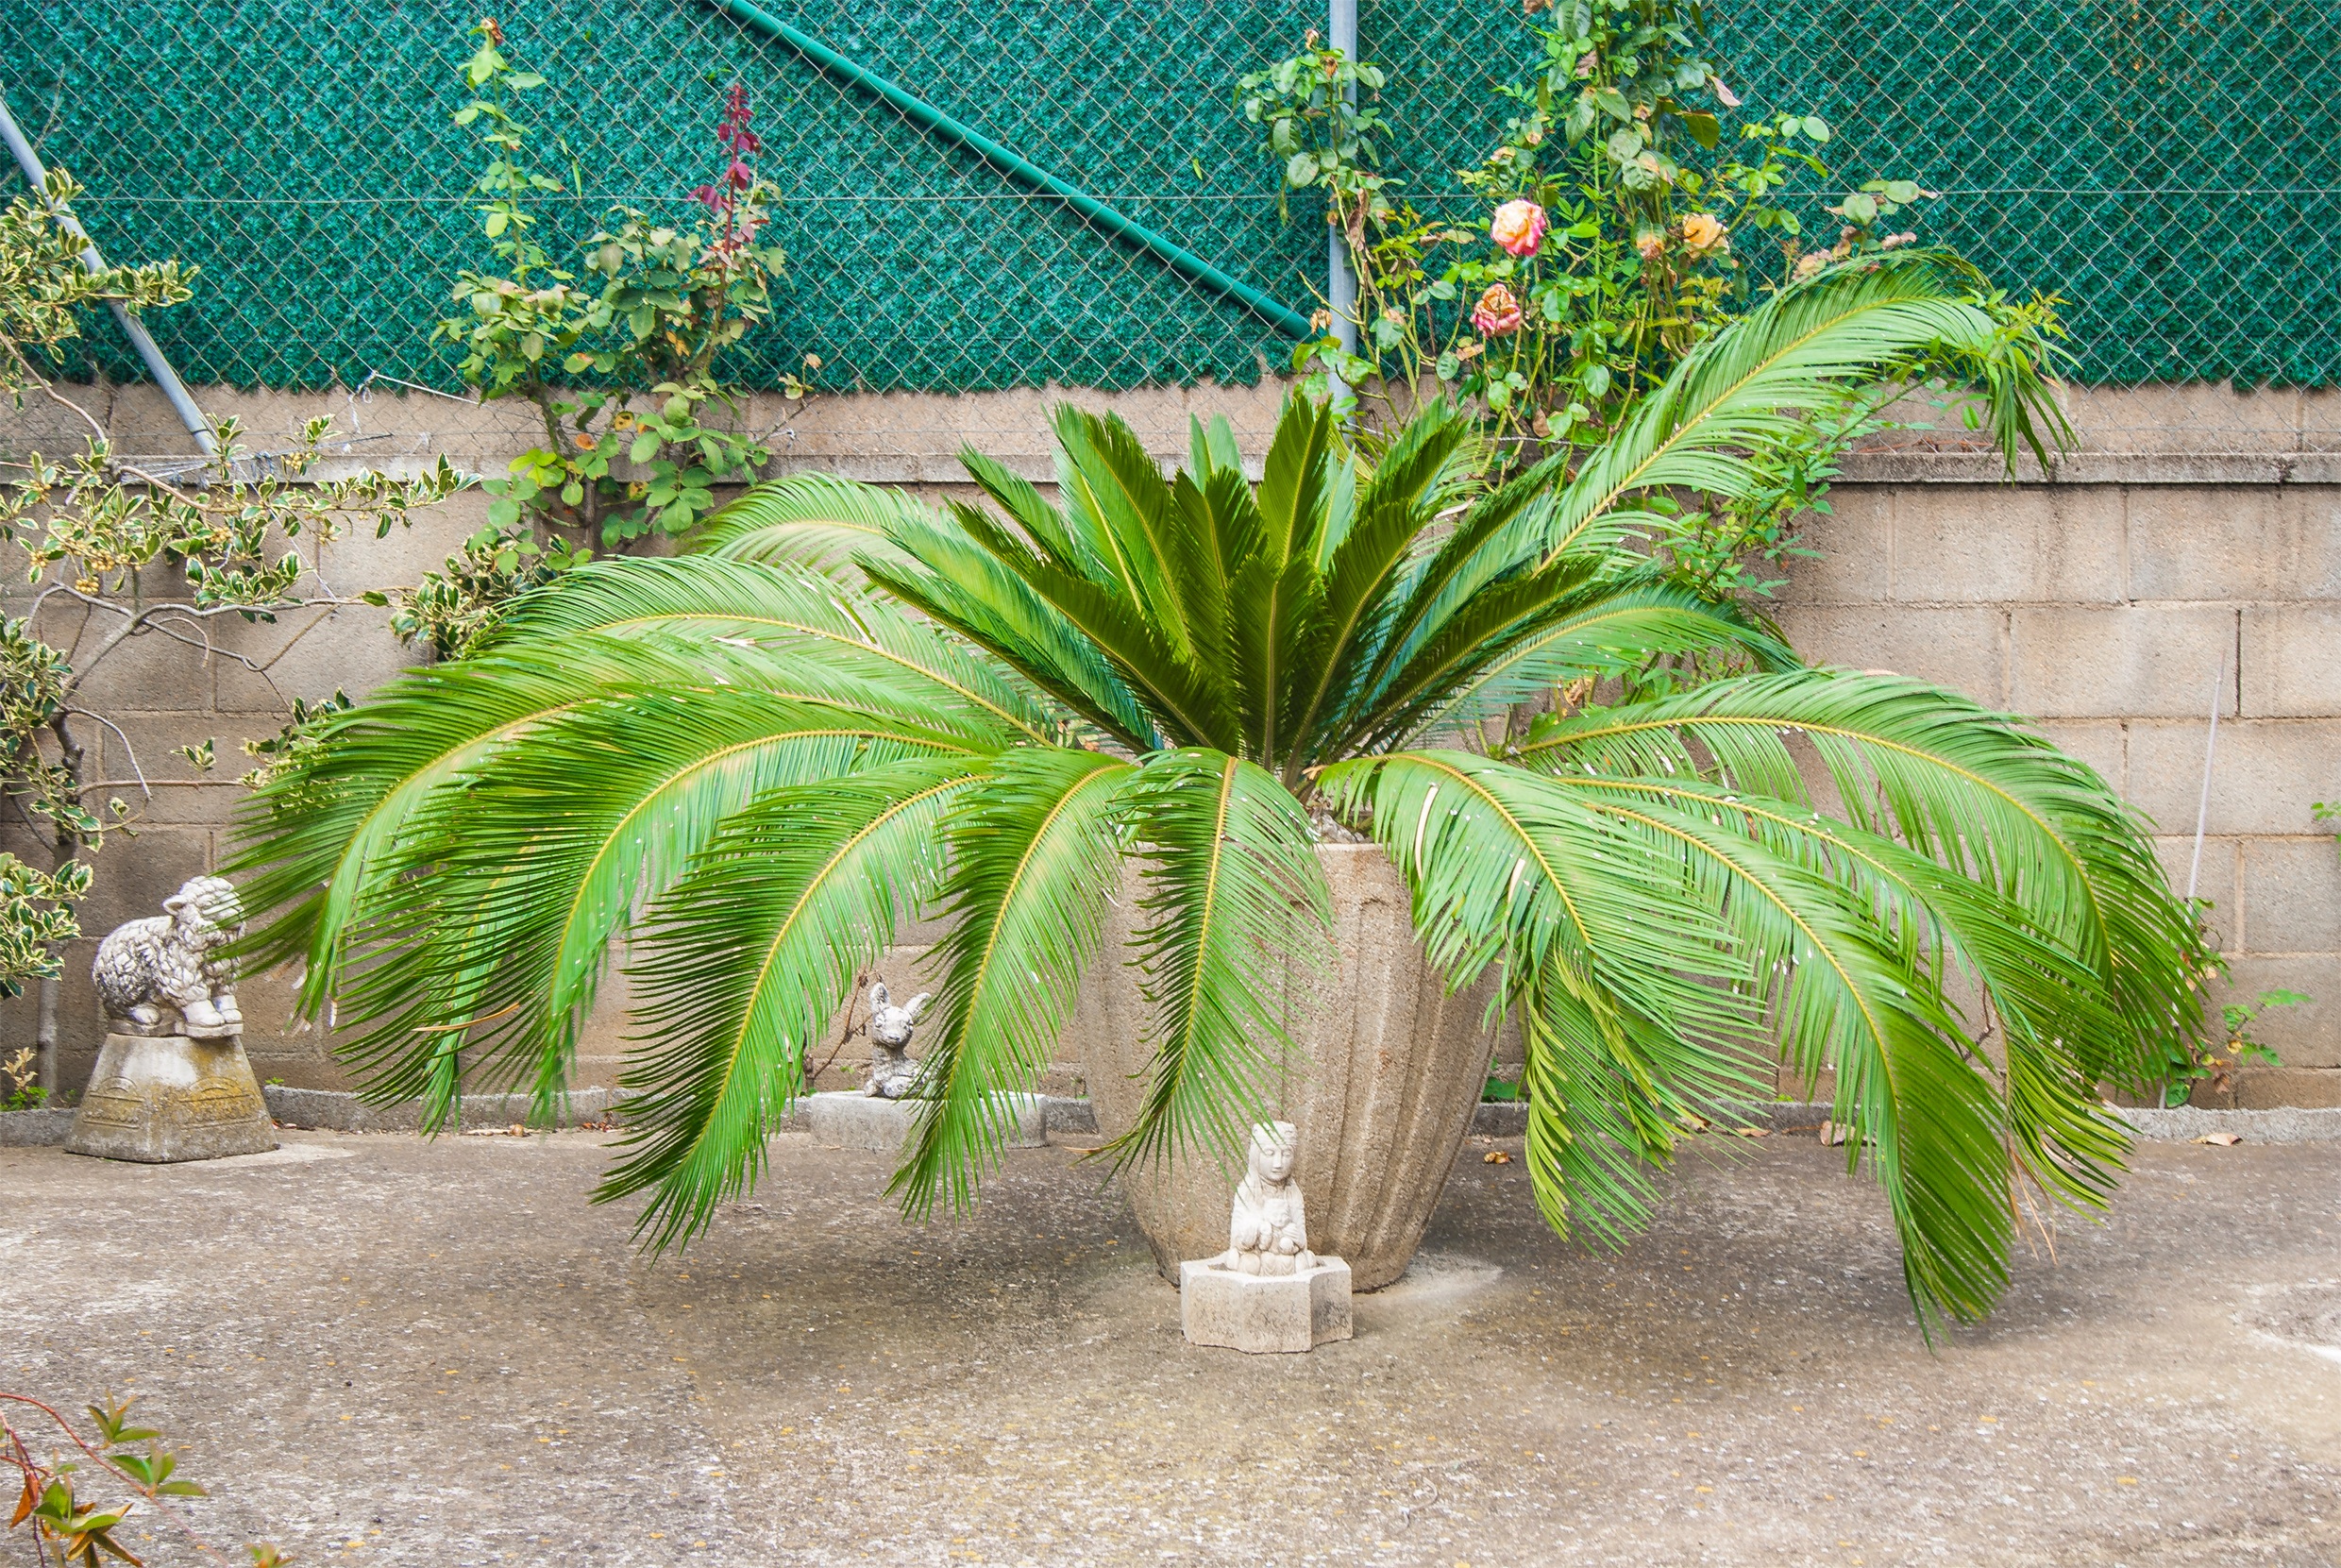
tree, nature, plant, flower, green, jungle, produce, botany, garden, leaves, botanical garden, flowering plant, plant green, date palm, woody plant, land plant, arecales, palm family, borassus flabellifer